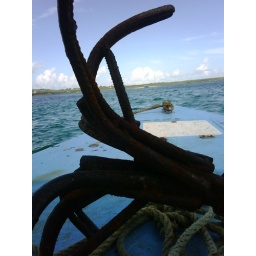
Loved this anchor, the rope and the color of the boat against the sky